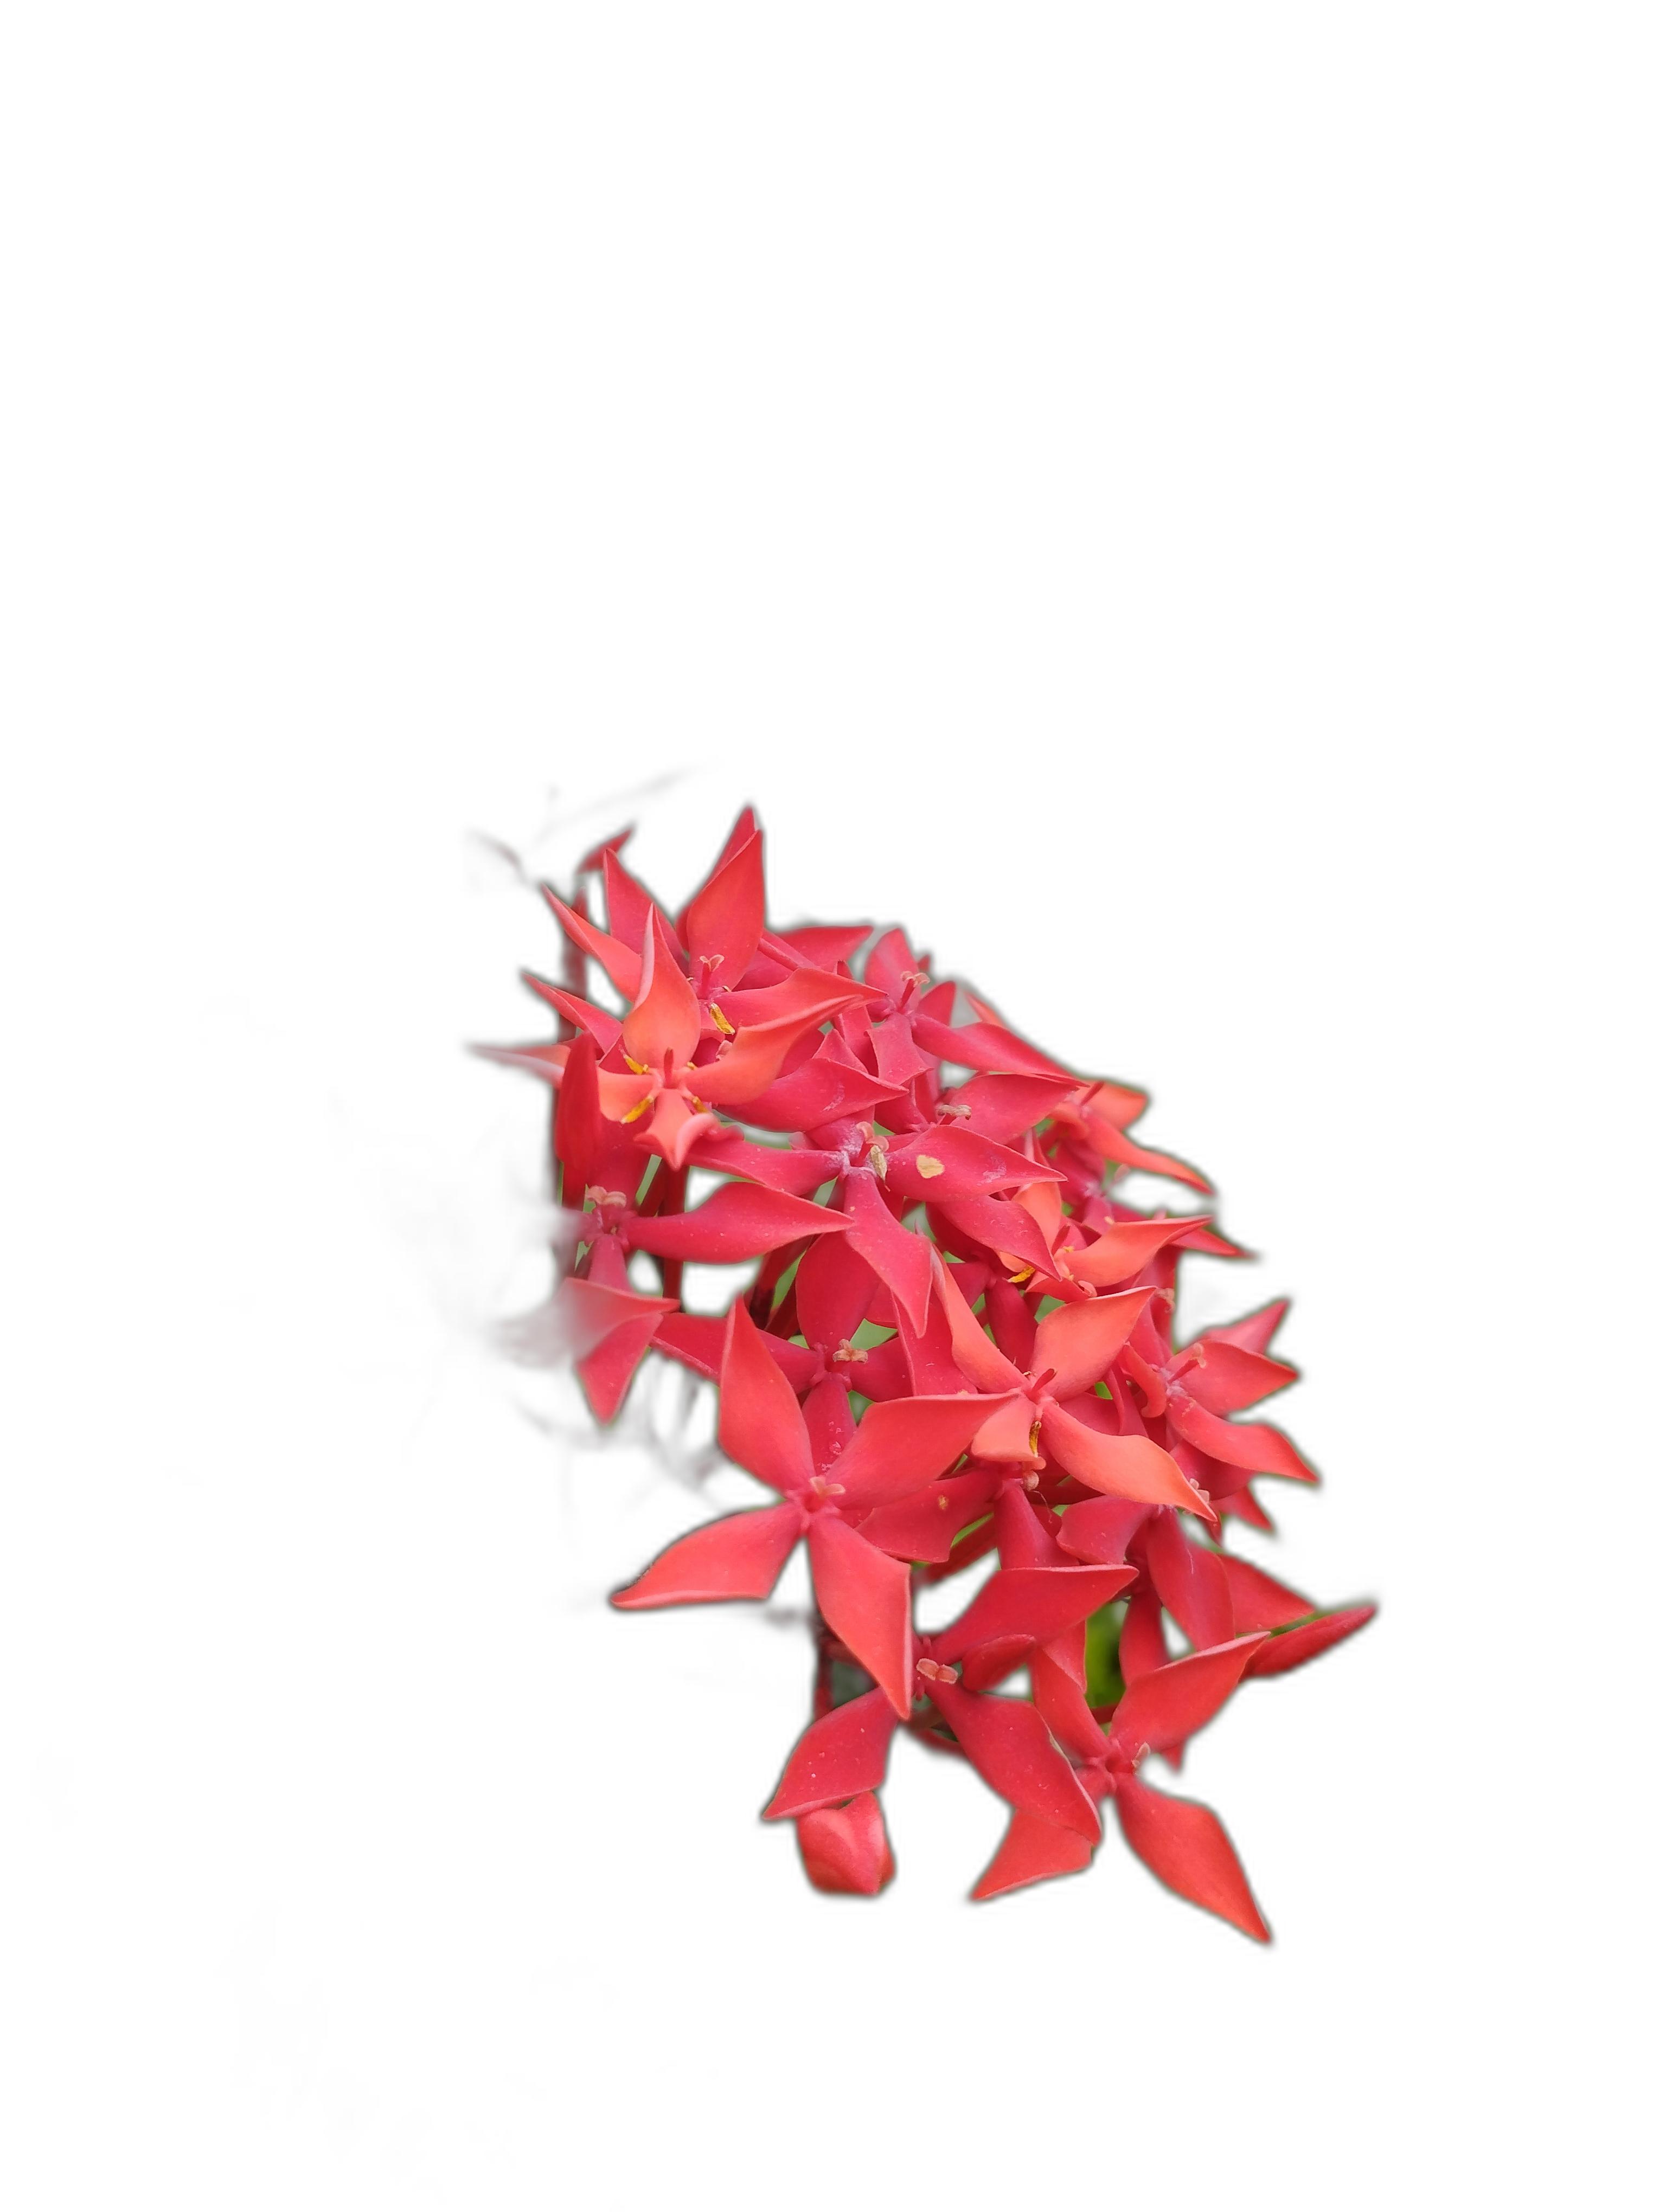
Label: Jungle geranium